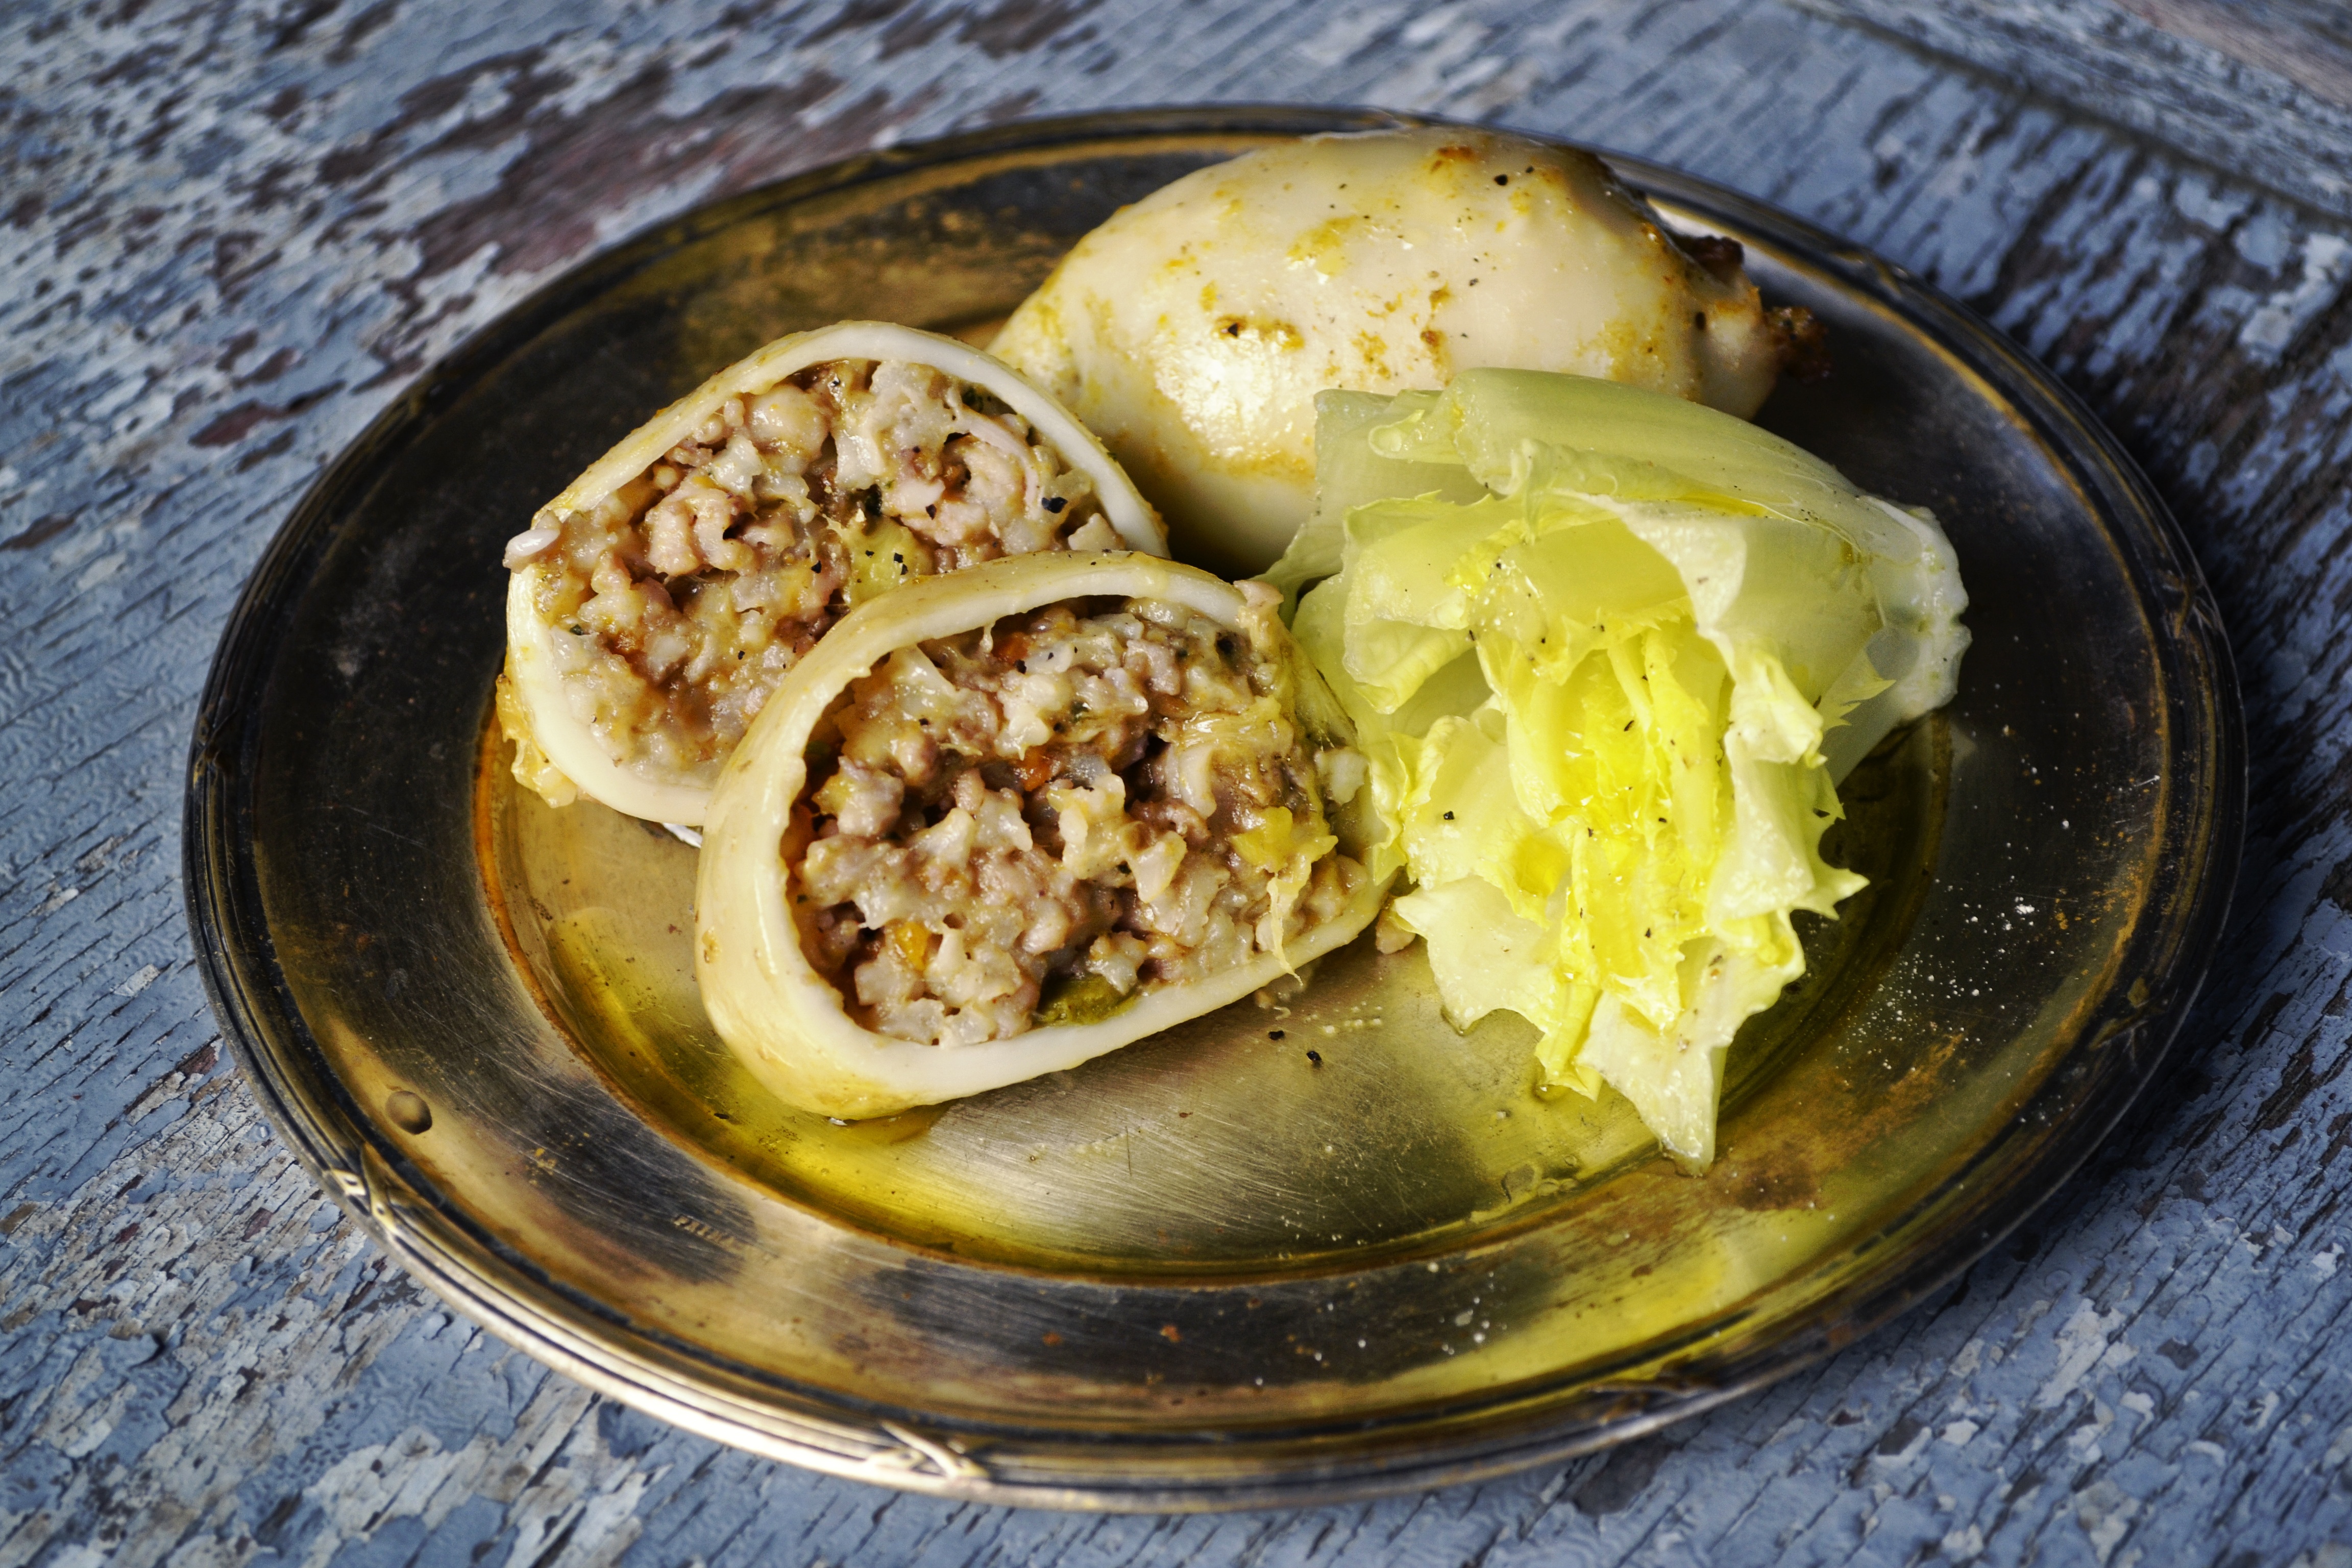
stuffed calamari, greek food, sea food, plated food, food photography, calamari, dish, food, freshness, garlic, parsley, meal, mediterranean, seafood, squid, stuffed, tapas